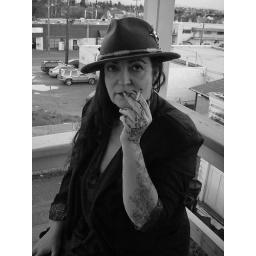
sitting on my porch in seattle - its missing the fog &amp;amp; streetlight I think